Arewa House

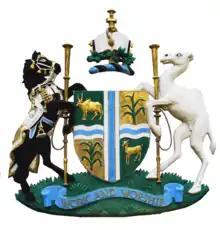
Defunct Arewa coat of arm

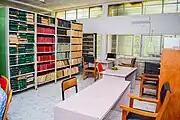
A workstation of Arewa House Library

Arewa House is the center for historical documentation and research of the Ahmadu Bello University, Zaria, Nigeria. Located at No. 1 Rabah Road, in the residence of the late Premier of Northern Nigeria. The house was established in 1970 under the directorship of Professor Abdullahi Smith, who died in 1984 and was succeeded by Dr. Bashir Ikara in 1986. The center is concerned not only with research and documentation of the history and culture of the people of Northern Nigeria, but also with contemporary studies on policy, peace and leadership. The aim of the house is to serve as a center for documentation and research in history and contemporary challenges.